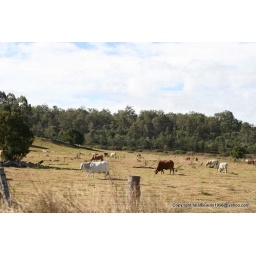
cows in the field